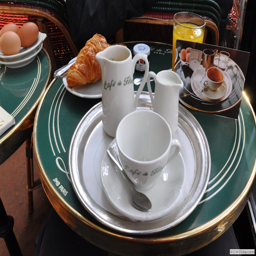
the last time i was there for breakfast was .